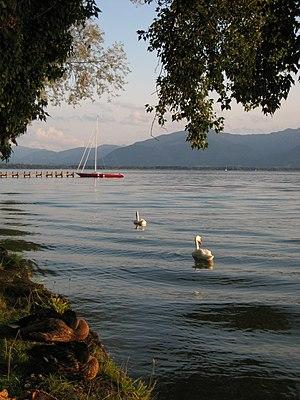
Chiemsee, Fraueninsel